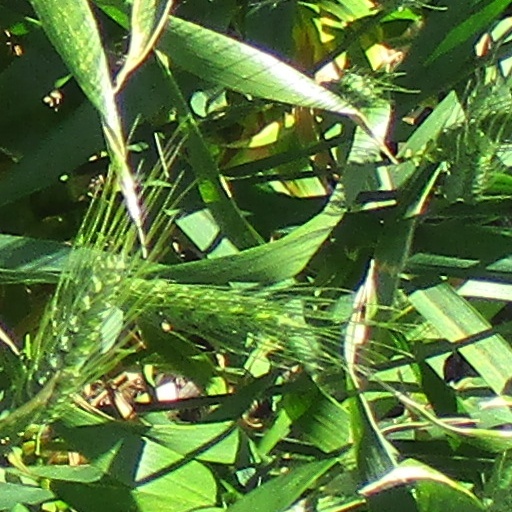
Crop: wheat